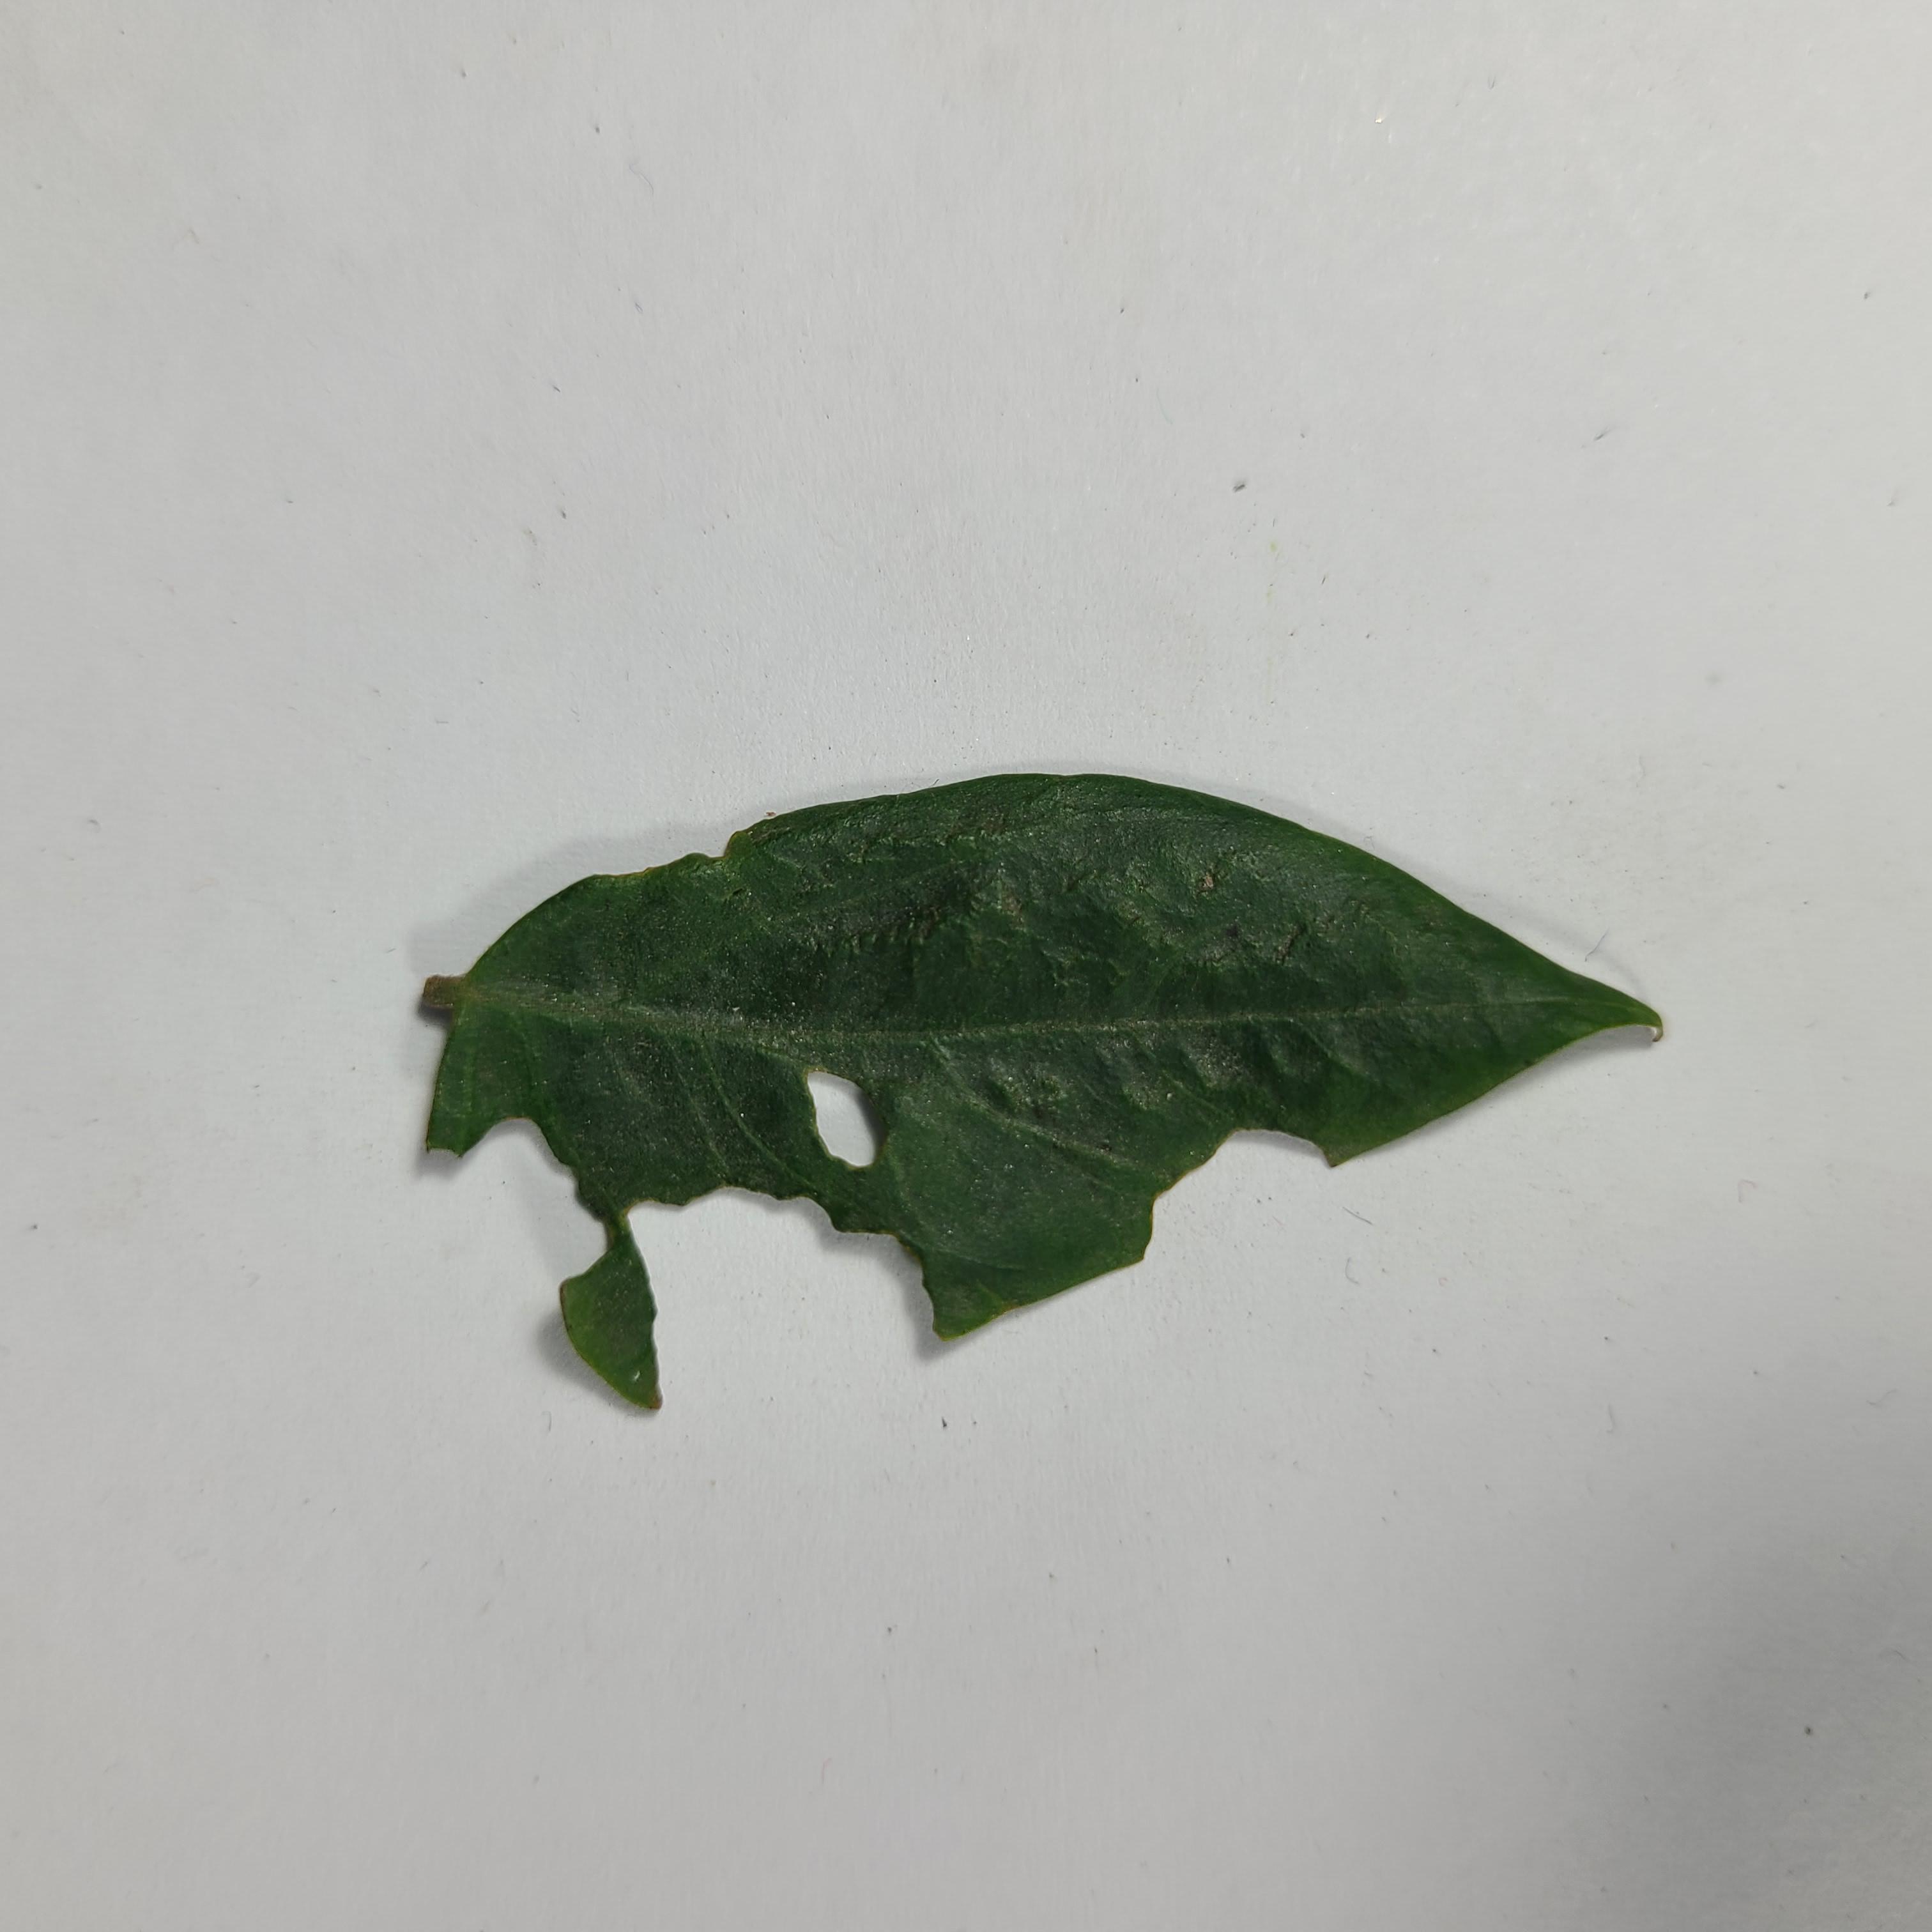
Label: Insect Hole leaves